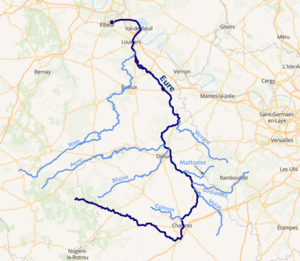
carte réalisée sur umap This map was created from OpenStreetMap project data, collected by the community. This map may be incomplete, and may contain errors. Don't rely solely on it for navigation.
L'Eure est une rivière française qui prend sa source dans la région naturelle du Perche et qui coule dans les départements de l'Orne, d'Eure-et-Loir, de l'Eure et de la Seine-Maritime, dans les deux régions Centre-Val de Loire et Normandie. C'est un affluent direct de la Seine en rive gauche.